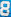
Number: 8